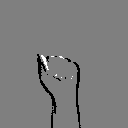
ASL letter: a